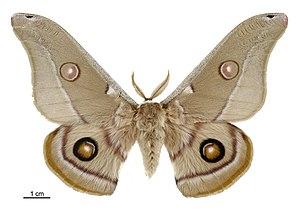
Le genre Opodiphthera regroupe des lépidoptères de la famille des Saturniidae, de la sous-famille des Saturniinae.
Opodiphthera eucalypti est une espèce de lépidoptères appartenant à la famille des Saturniidae.